Modern warfare

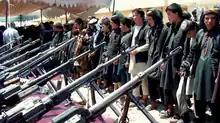
Captured Islamic State fighters in front of their surrendered weaponry, 2018

Chemical warfare is warfare (associated military operations) using the toxic properties of chemical substances to incapacitate or kill enemy combatants. Chemical warfare nerve agents are potent anticholinesterase compounds deliberately formulated to induce debilitating effects or death during wartime hostilities. A key need for both community emergency preparedness, and restoration of military installations where agents have been processed and/or stored, is access to concise and timely information on agent characteristics and treatment, as well as health-based exposure guidelines derived in a clear manner by contemporary methods of data analysis.